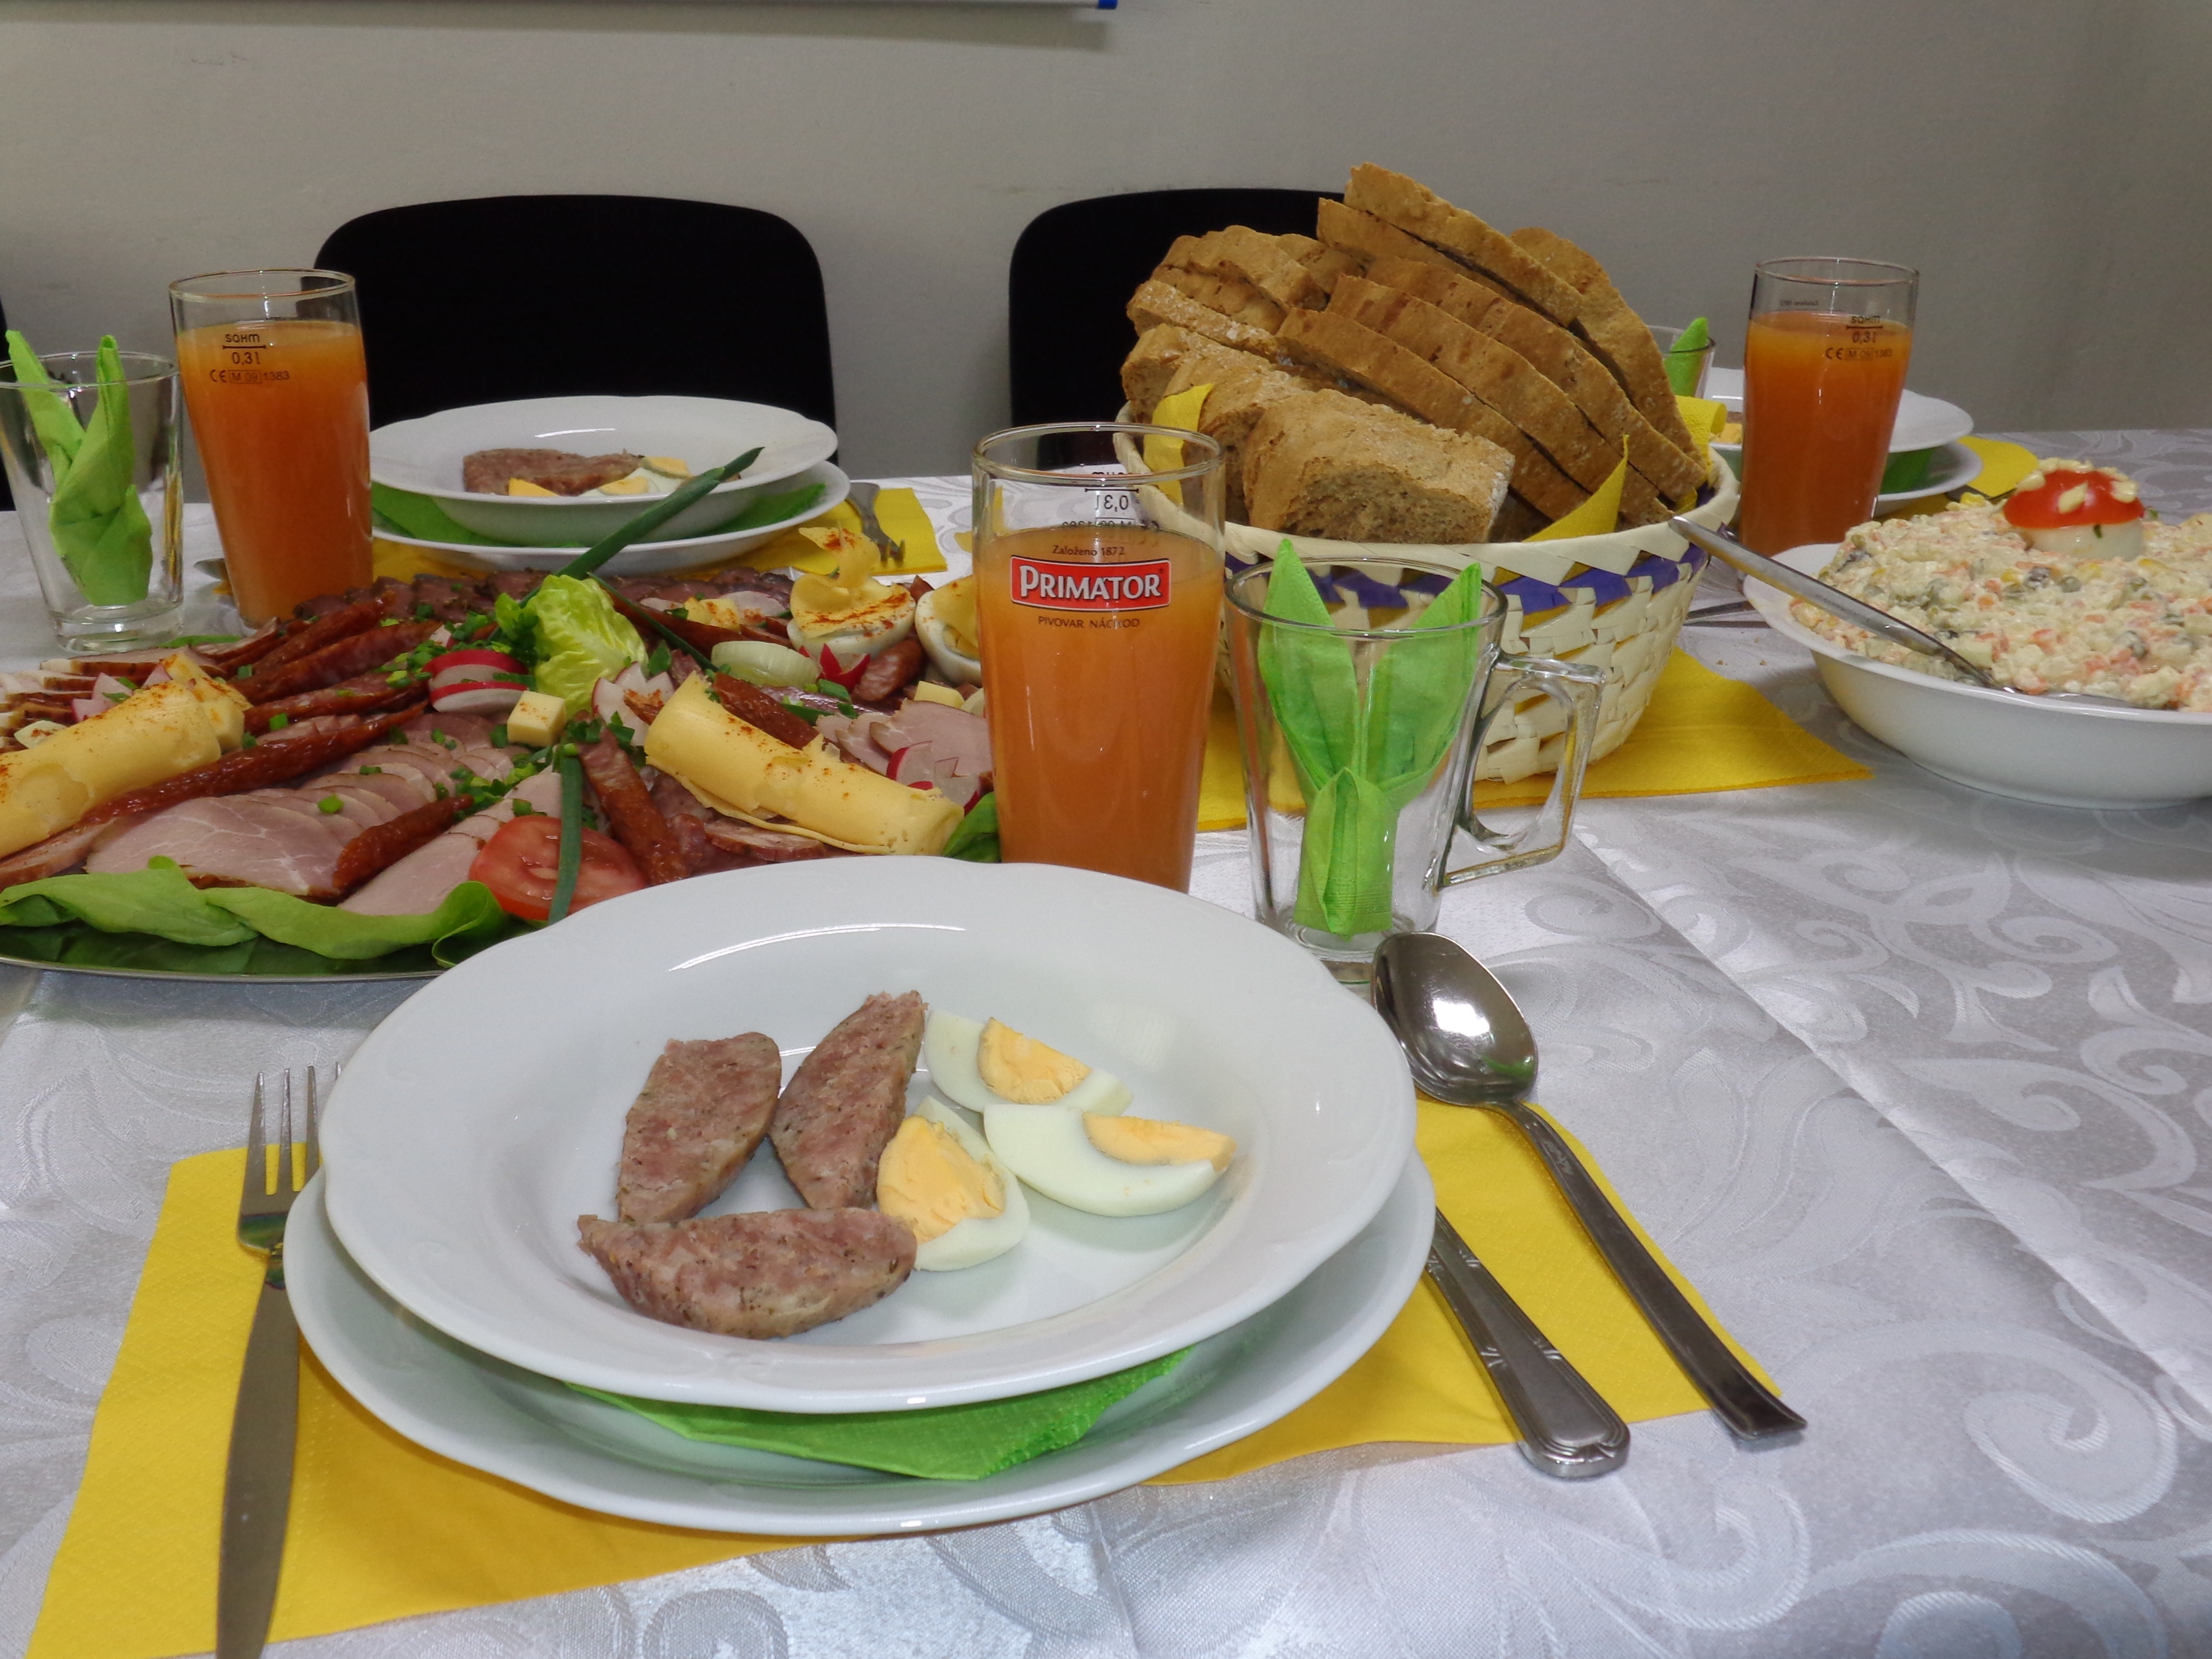
cutlery, restaurant, decoration, dish, meal, food, plate, breakfast, christmas, eat, lunch, cuisine, tableware, christmas decoration, composition, beautiful, easter, event, supper, brunch, christmas ornaments, covering, dining table, the ceremony